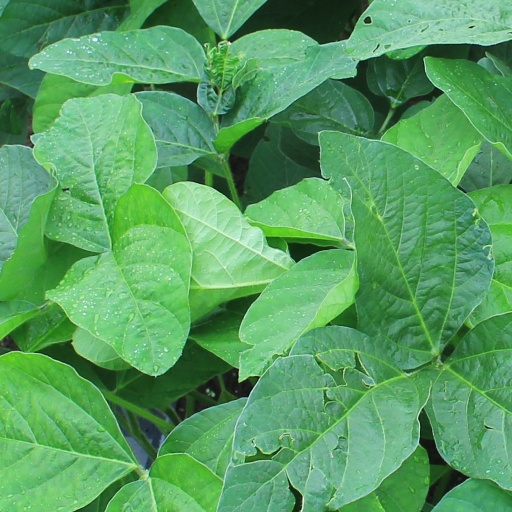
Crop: soybean